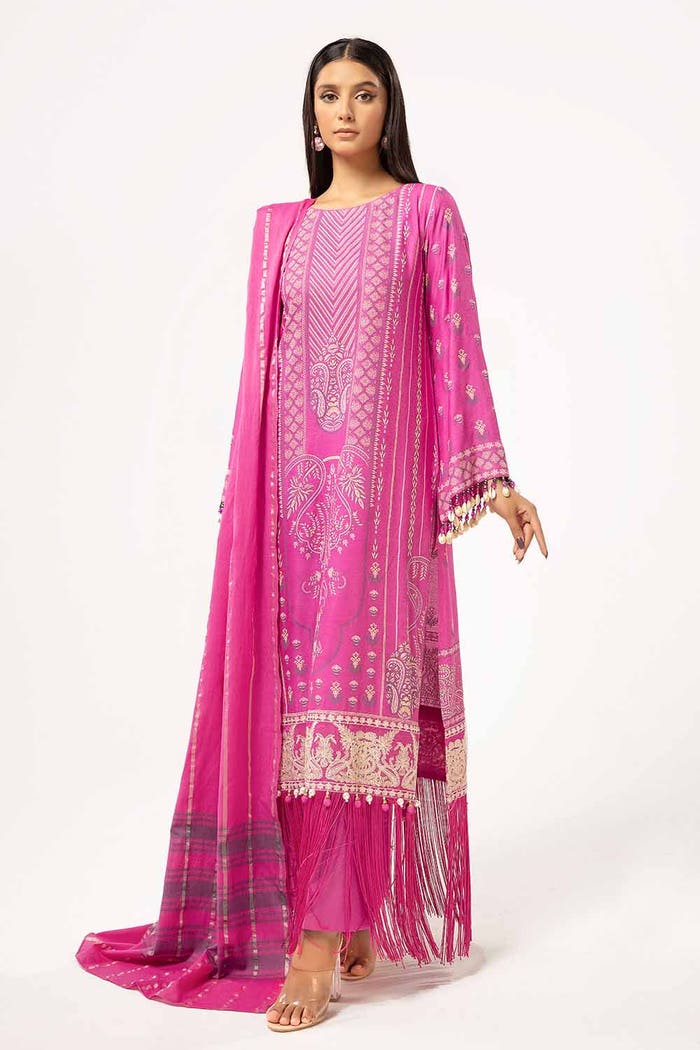
pink embroidered salwar suit